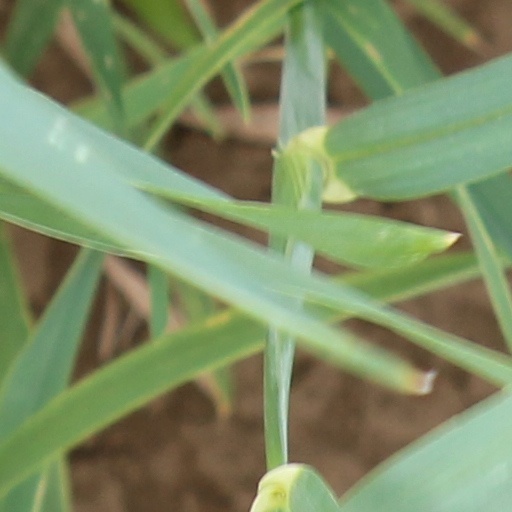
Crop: wheat